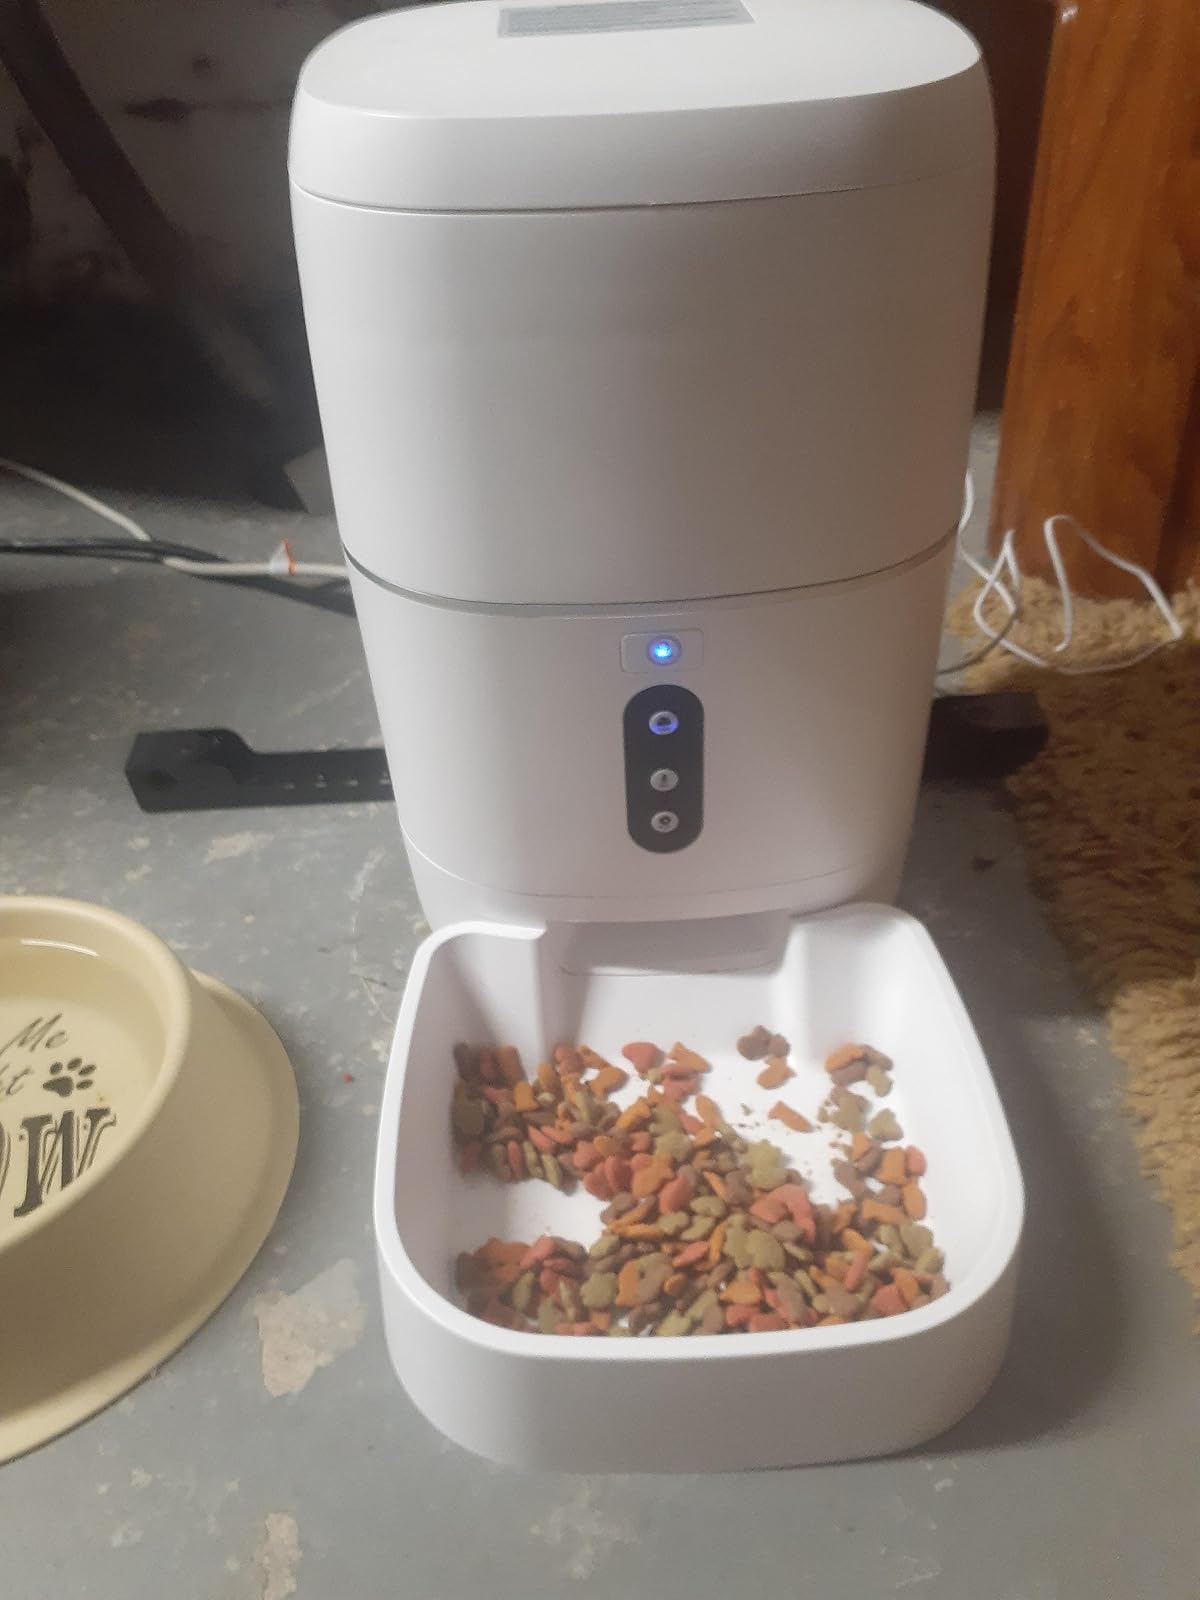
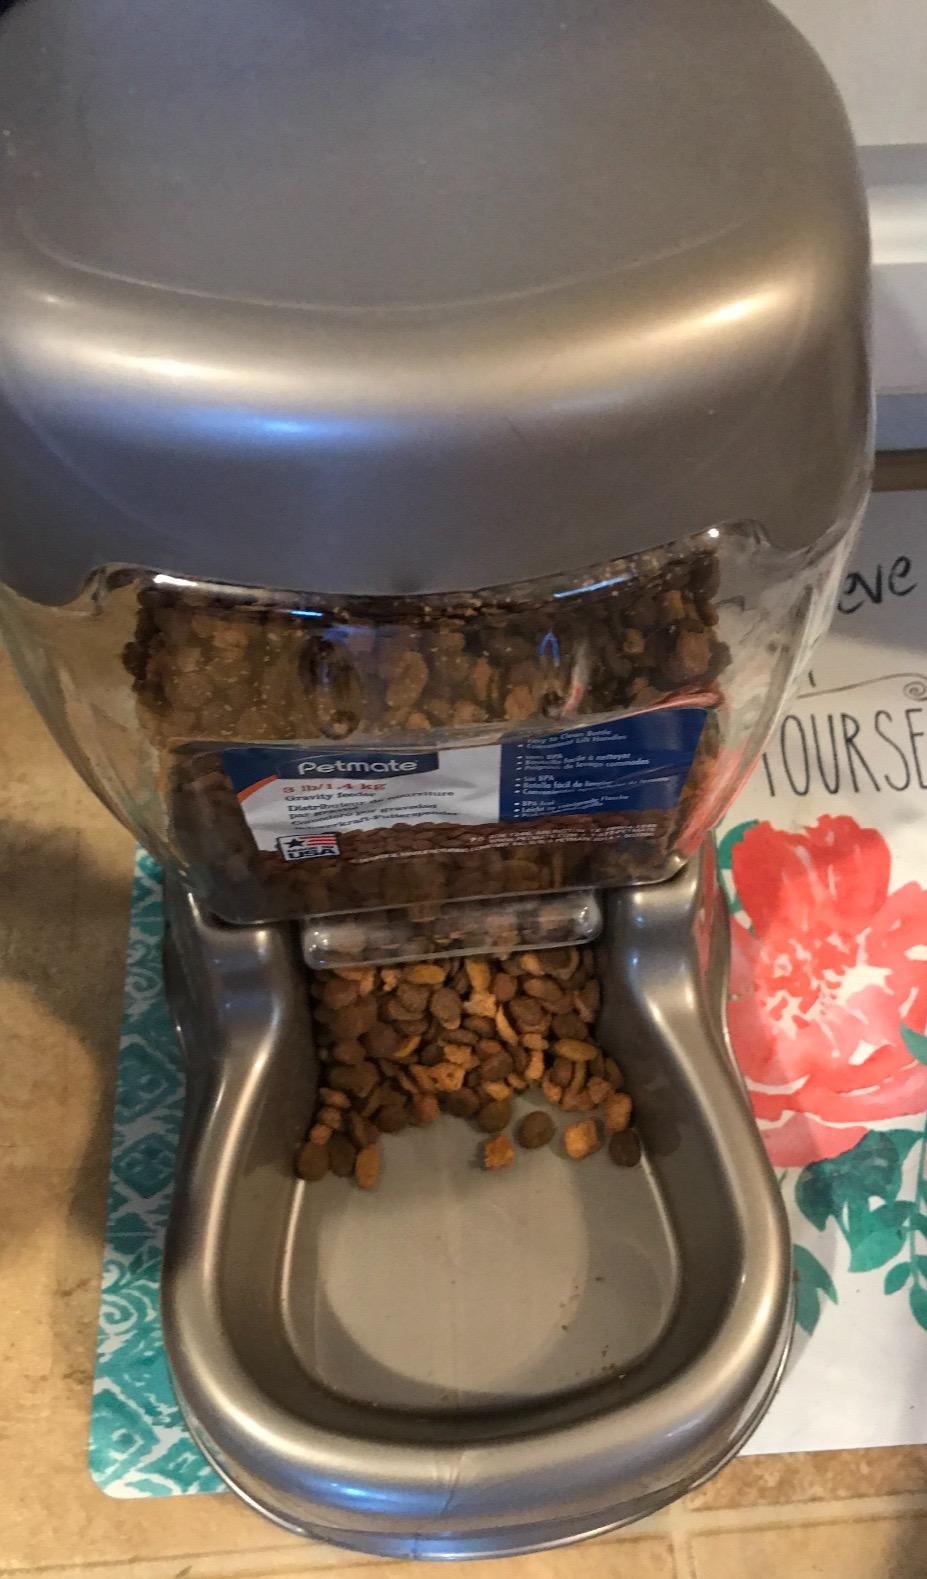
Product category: items_feeder
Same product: no